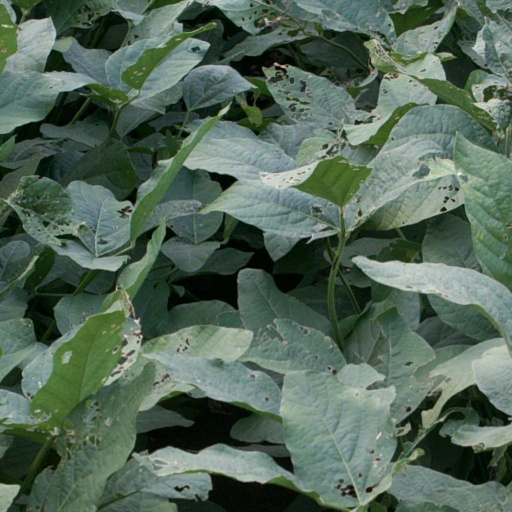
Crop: soybean